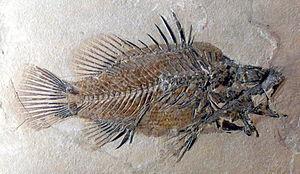
Eolates est un genre éteint de poissons marins à nageoires rayonnées appartenant à la famille des Latidae, au sein de l'ordre des Perciformes.